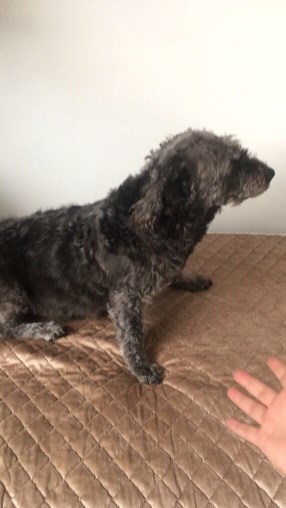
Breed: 3336-n000121-chinese_rural_dog